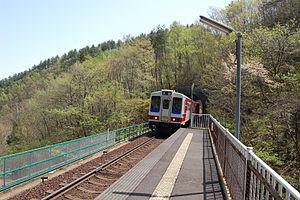
La Sanriku Railway, également appelée Santetsu, est une compagnie de transport de passagers qui exploite une ligne ferroviaire dans la préfecture d'Iwate au Japon. Son siège social se trouve dans la ville de Miyako. La préfecture d'Iwate est son principal actionnaire.